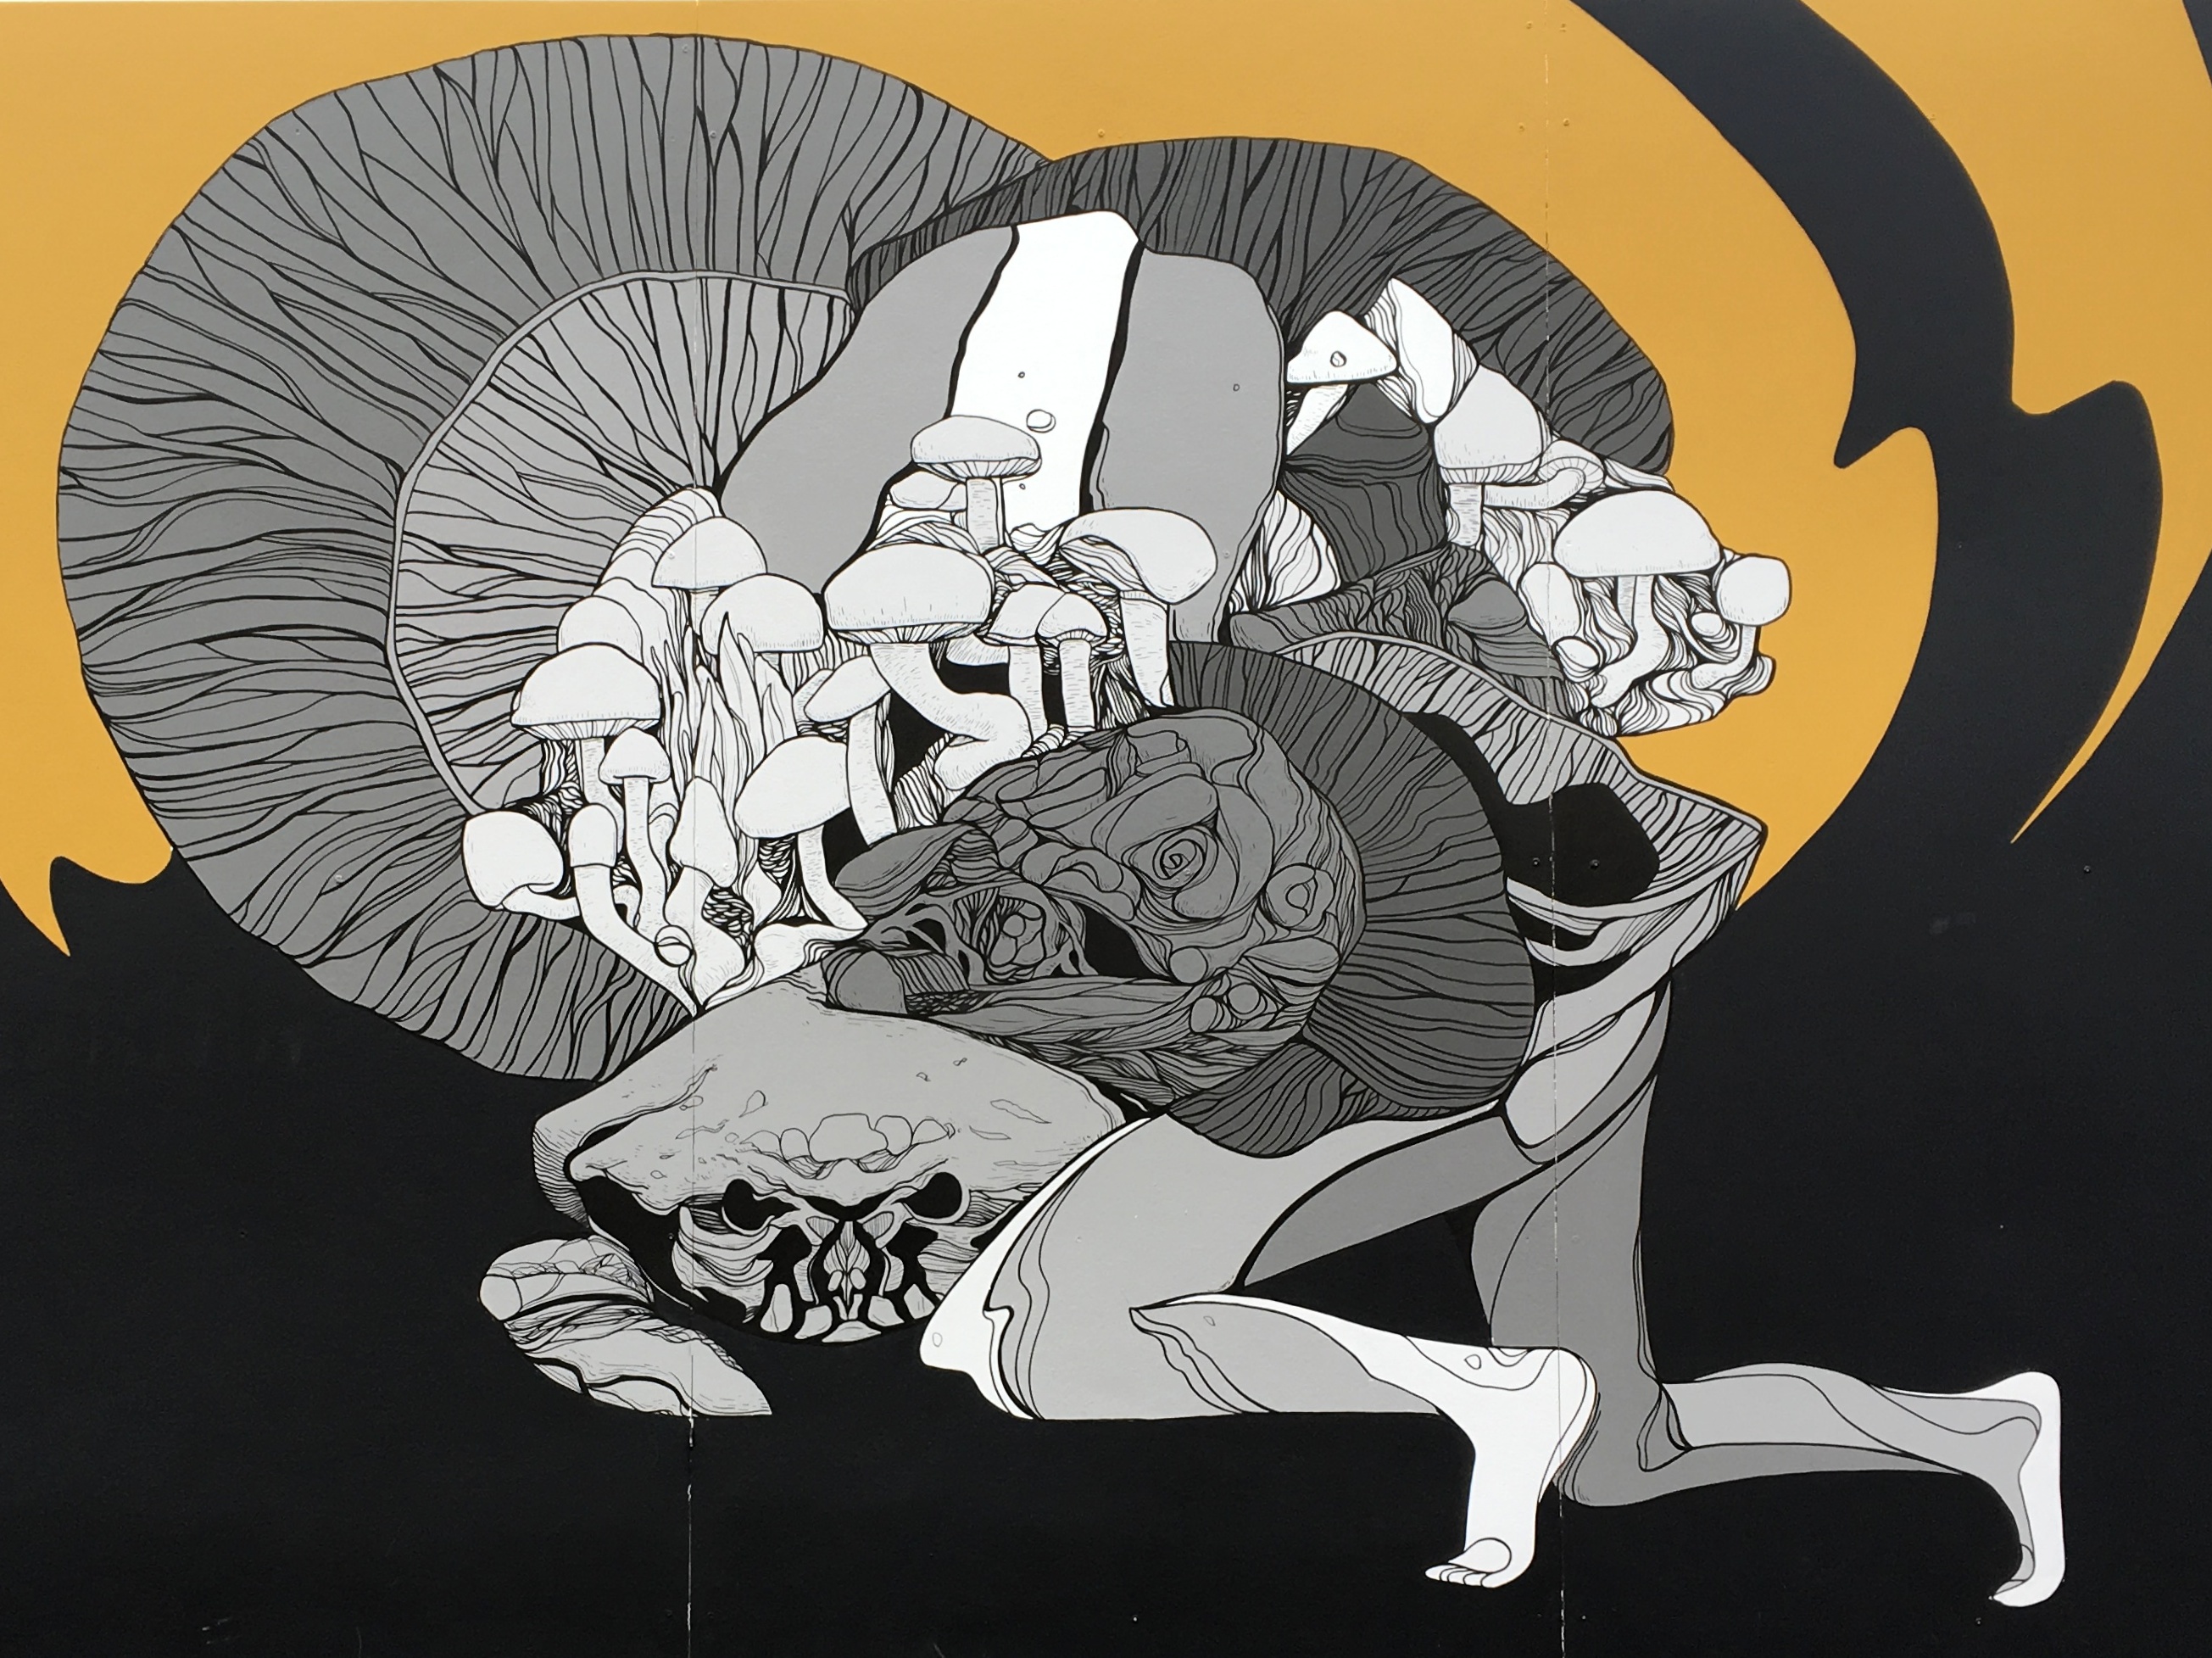
art, sketch, drawing, illustration, comics, cartoon